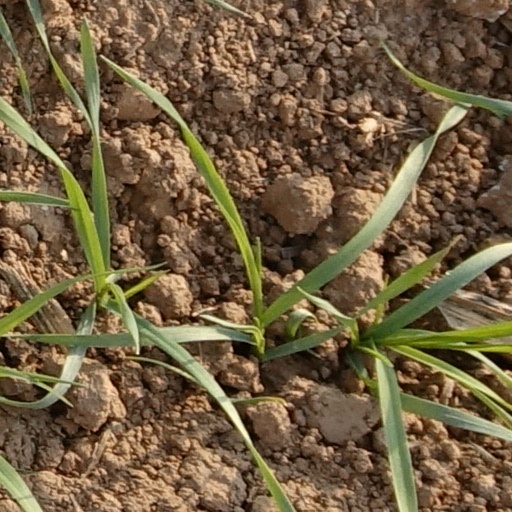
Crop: wheat